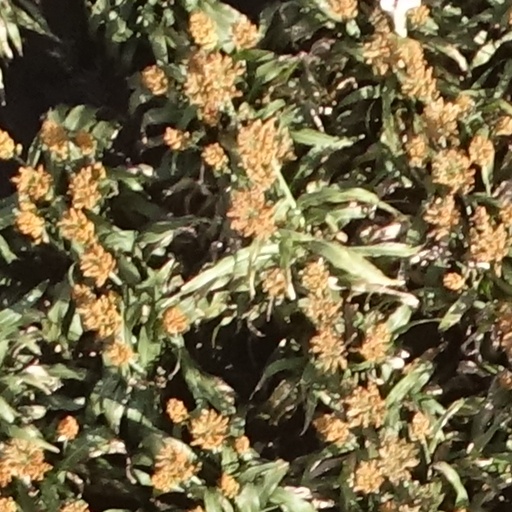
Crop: sorghum